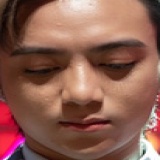
ca sĩ Soobin